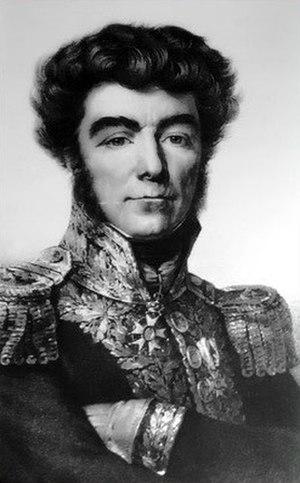
Jean-Pierre Maransin (1770-1828), général de division et baron de l'Empire.
Jean-Pierre Maransin, né le 20 mars 1770 à Lourdes dans les Hautes-Pyrénées et mort le 15 mai 1828 à Paris, est un général français de la Révolution et de l’Empire.